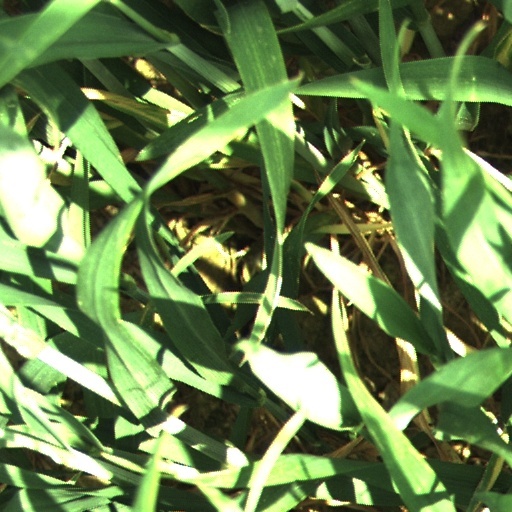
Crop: wheat